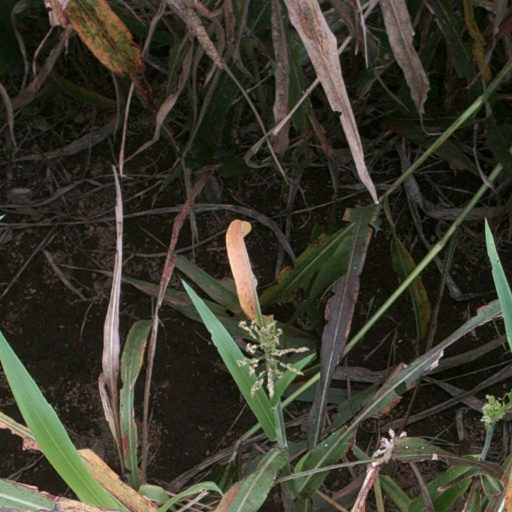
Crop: sorghum